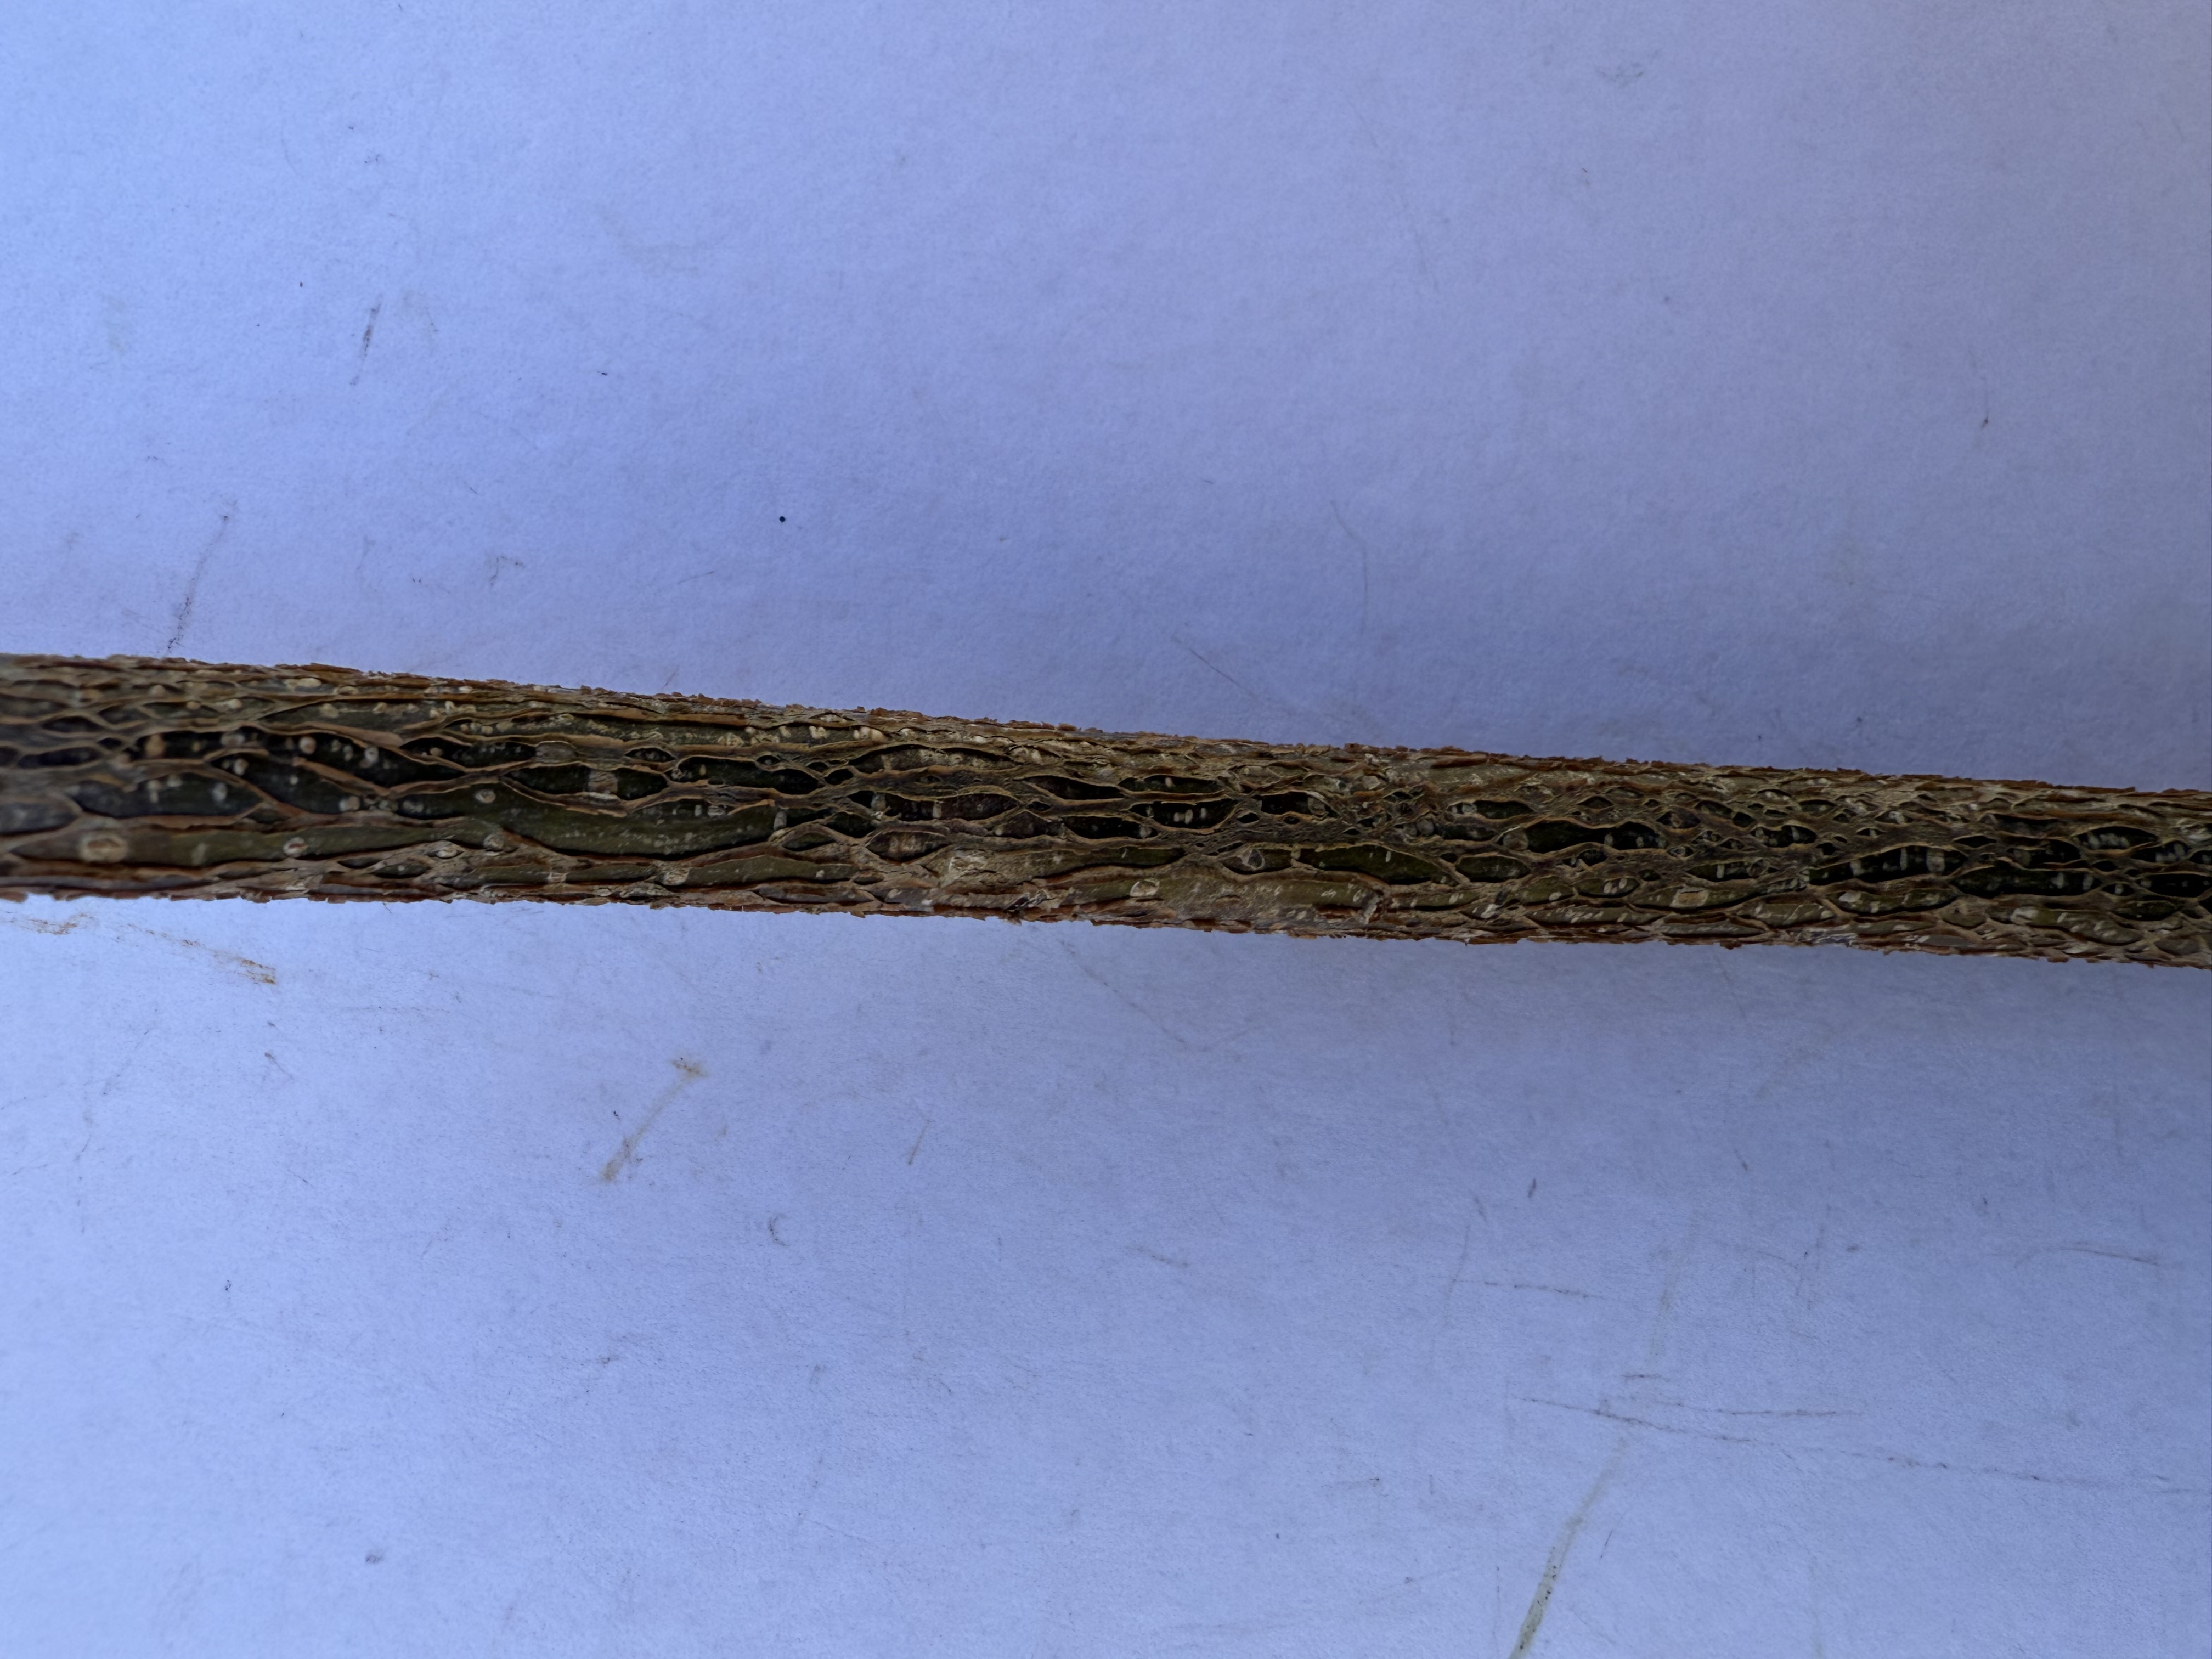
Variety: Hazelnut